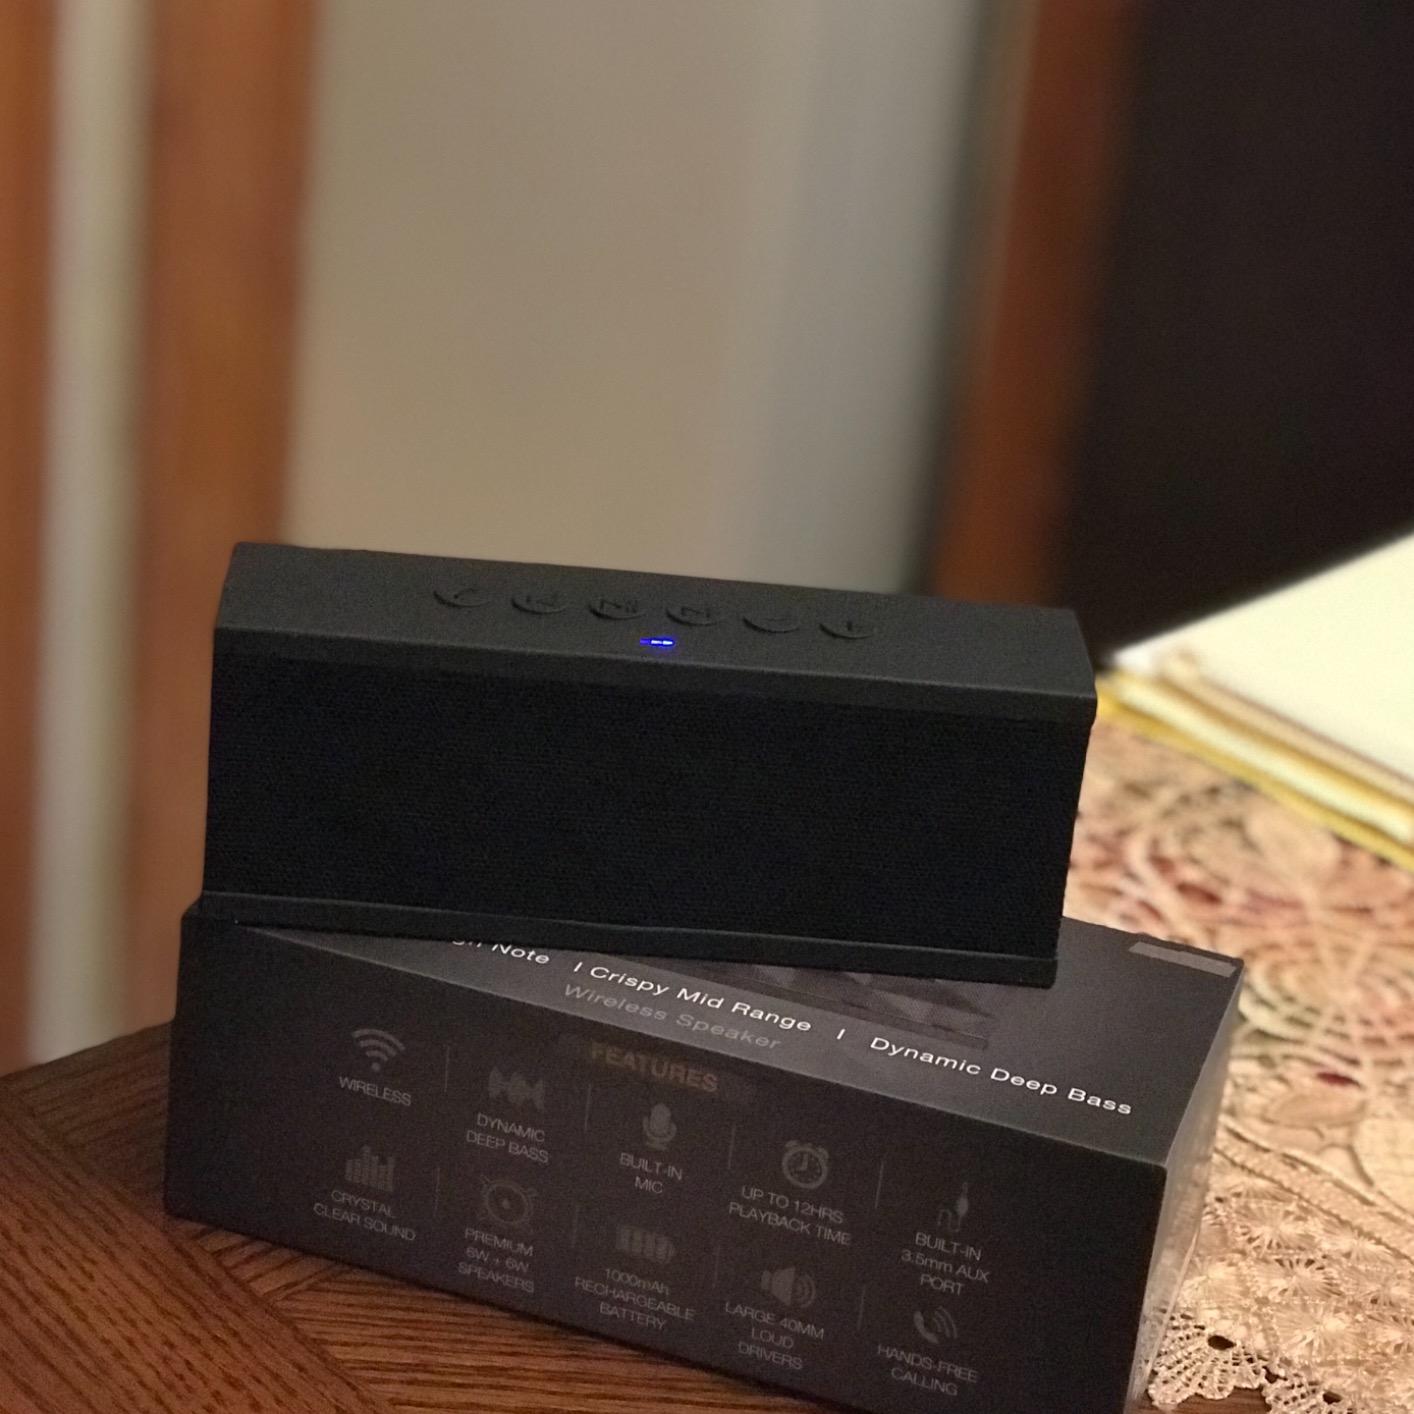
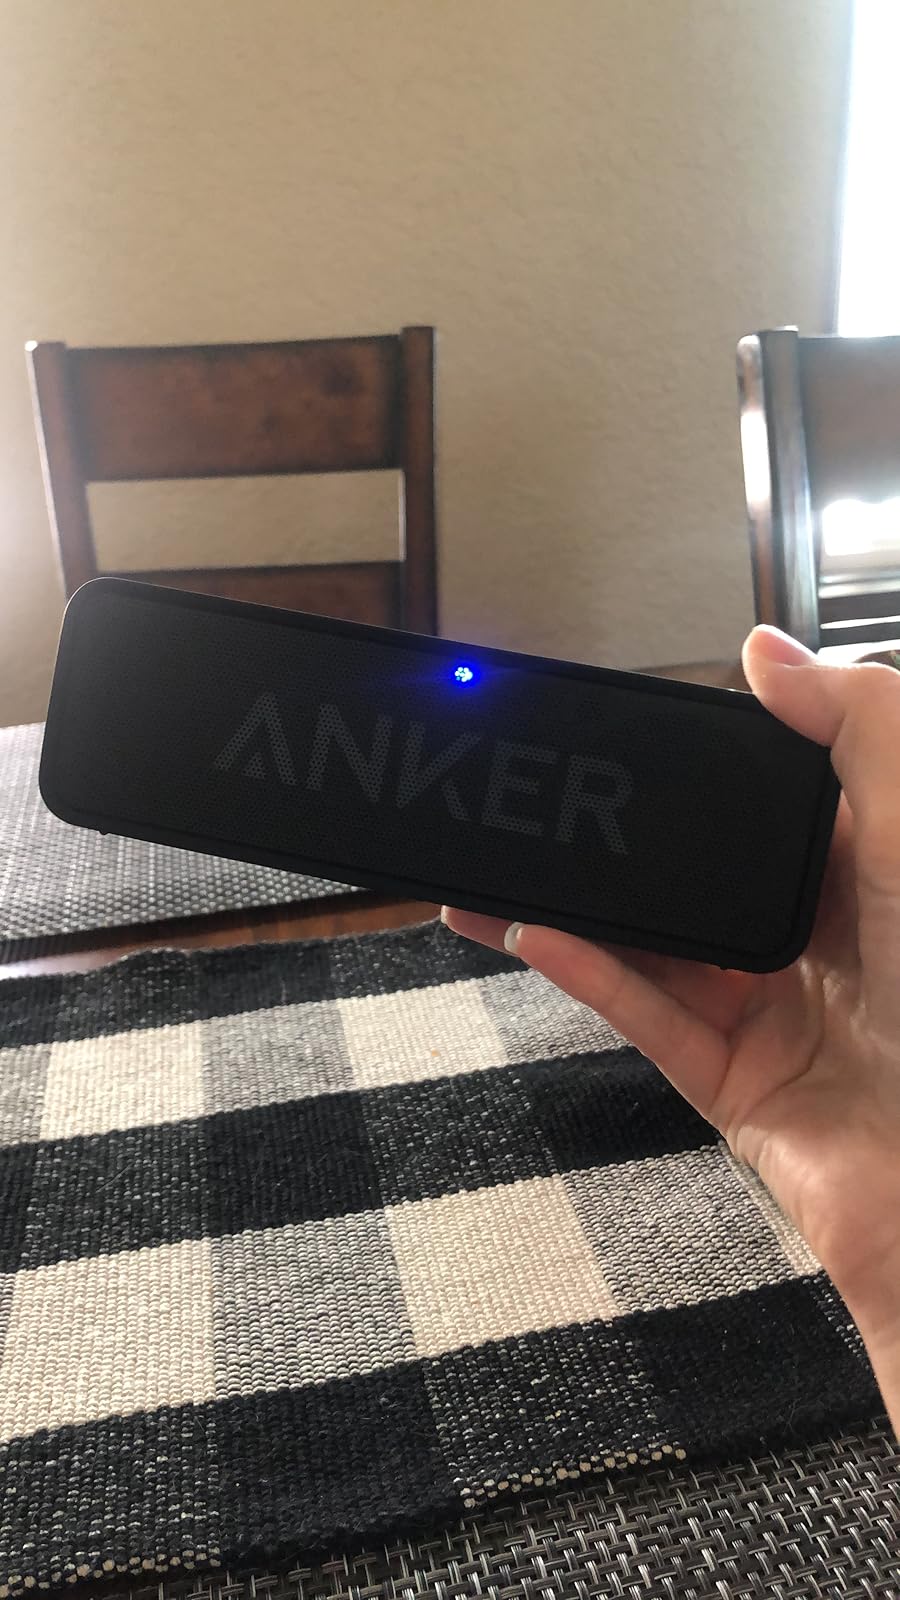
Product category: speaker
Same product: no